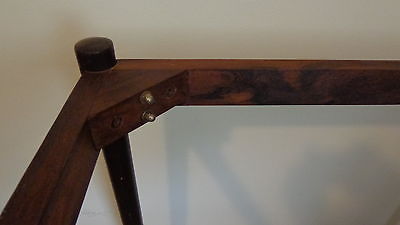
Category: table